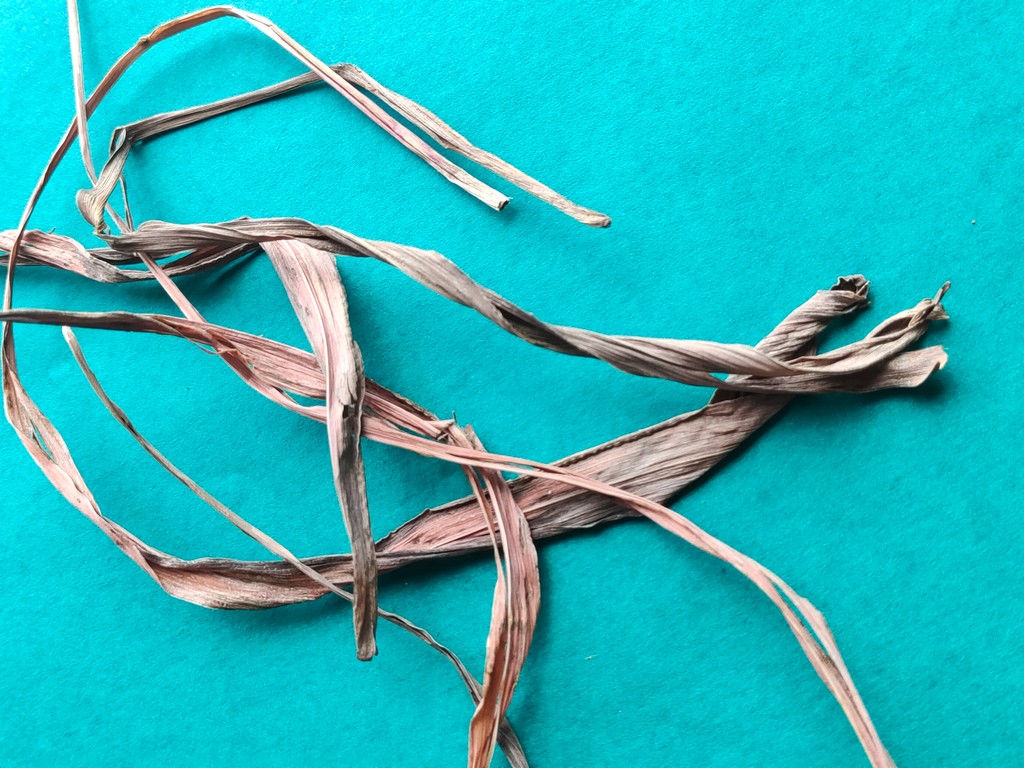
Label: Dried